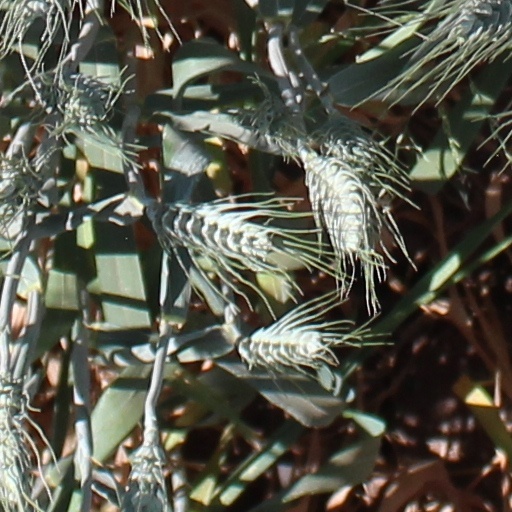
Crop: wheat